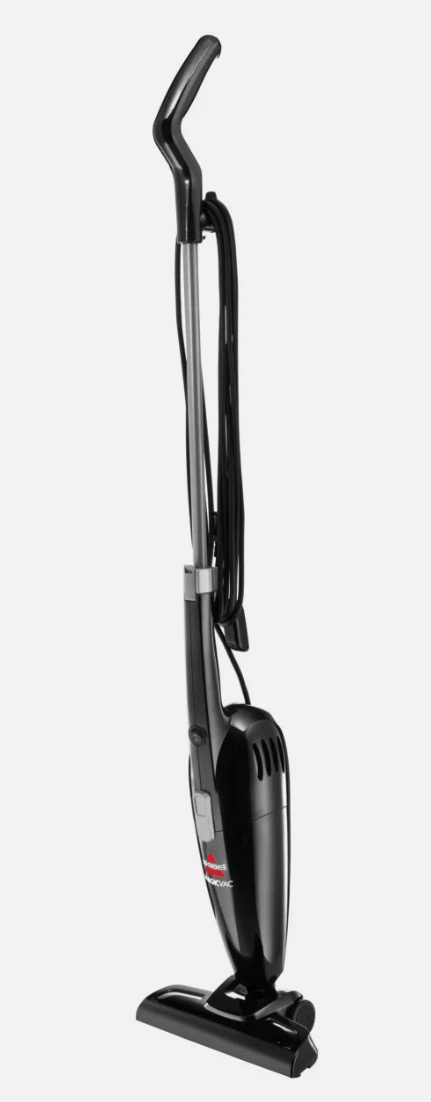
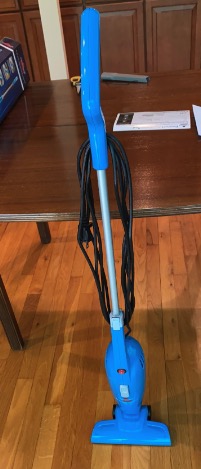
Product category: items_vacuum
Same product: no